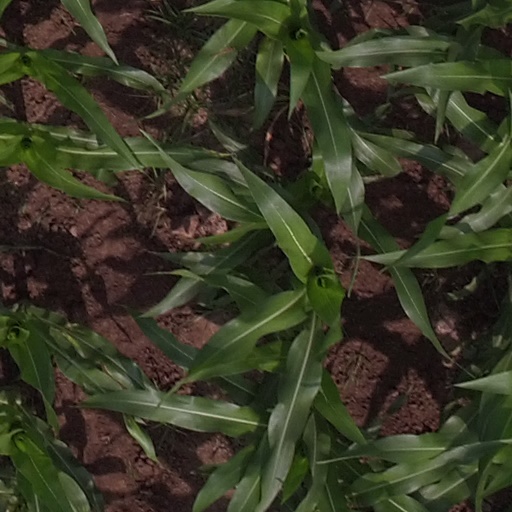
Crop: maize; corn